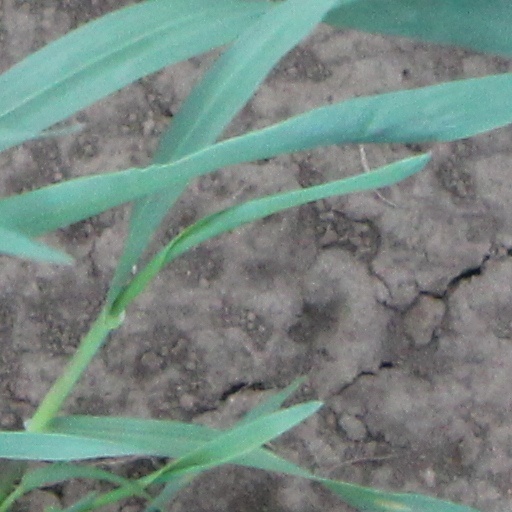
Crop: wheat